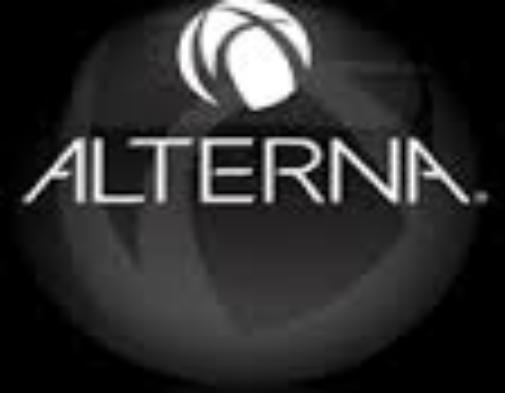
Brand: Alterna Haircare
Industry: Necessities